Umivik Bay

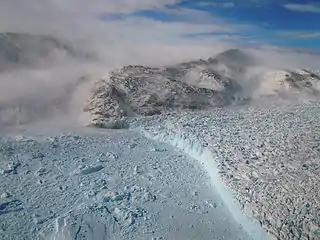
Glacier terminus at Umiiviip Kangertiva (Gyldenløve Fjord).

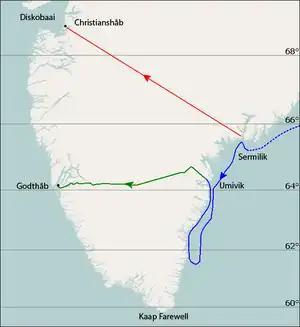
Nansen's 1888 route across Greenland showing Sermilik and Umivik in the east coast.

There are two Paleo-Eskimo archaeological sites near the entrance to Umivik Bay on the northeastern side; one on the mainland shore and the other in the Garner Islands.